Pune district

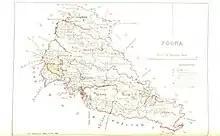
Poona (Pune) district in 1896

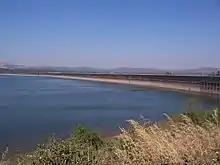
When the Khadakwasla Dam was built in 1878, it was considered one of the world's largest dams.

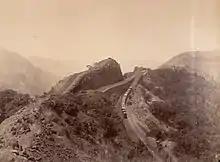
Photograph of the railway reversing station at Bhor Ghat from 1880s

In 1818, the Pune region and the rest of the Peshwa territories came under the control of the British East India Company.One of the first tasks that the company did was to destroy Hill forts previously under Maratha control. This was to stop Maratha forces regrouping in the hills. The forts destroyed in Pune district included those in the Junnar region such Shivaji's birthplace of Shivneri, Hadsar, Narayangad, Chavand, and the important for of Sinhagad overlooking the city of Pune.